Question: Please indicate a possible affordance area of bicycle that can be used for sitting
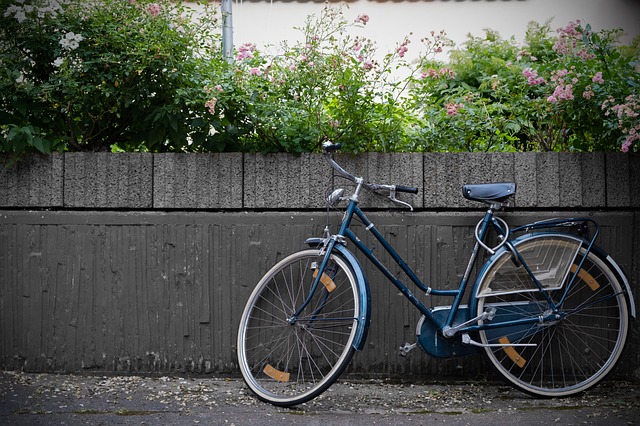
Answer: [455, 180, 520, 207]